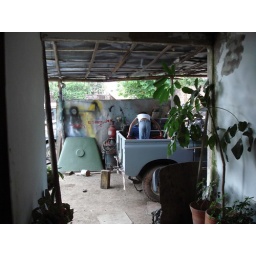
bathroom mde of darkness with a sloped ceiling. in back some cute kids playing in a truck.